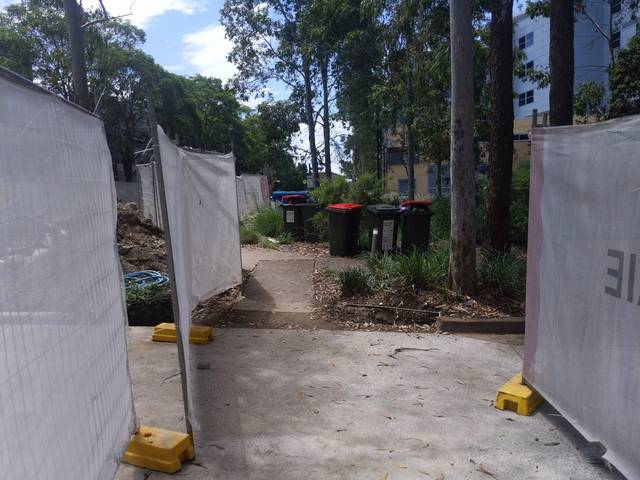
Region: Australia
Coordinates: -33.775, 151.118